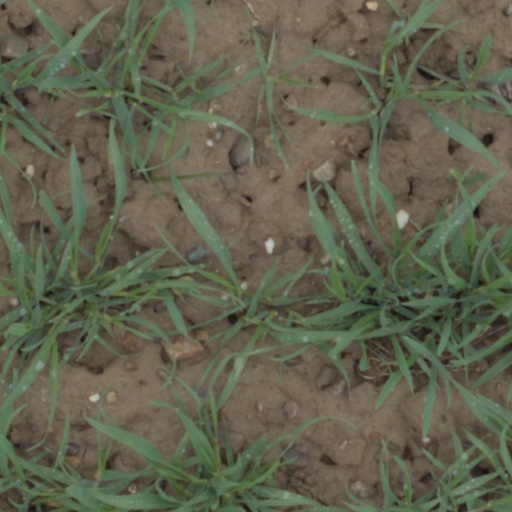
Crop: wheat